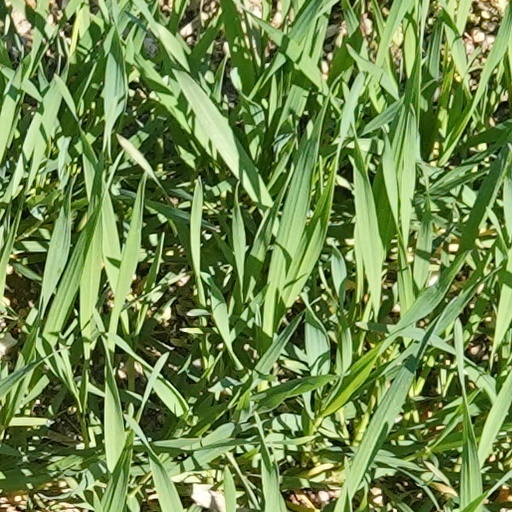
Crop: wheat